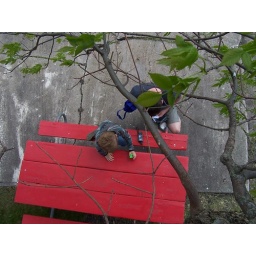
Near Clear lake - way up in the tree